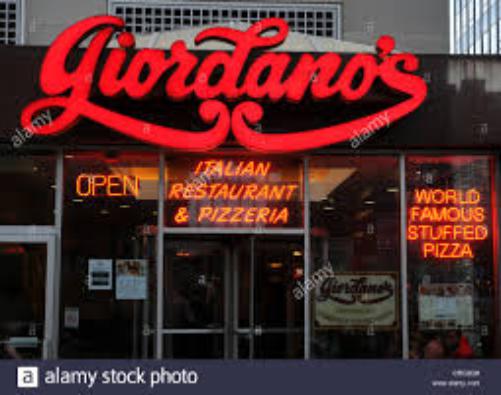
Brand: Giordano's Pizzeria
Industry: Food